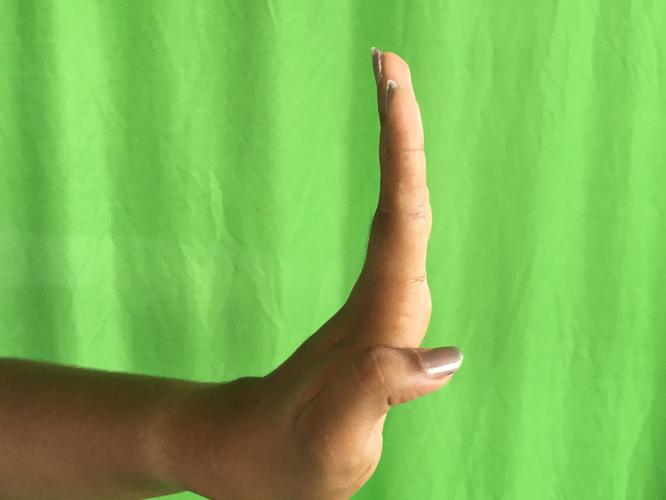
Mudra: Pathaka
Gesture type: single_hand